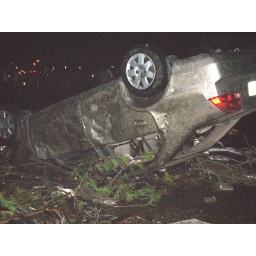
totaled car in front of the liquor house